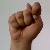
The image shows a hand gesture representing the letter 'T' in Indian Sign Language.